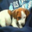
Label: dog